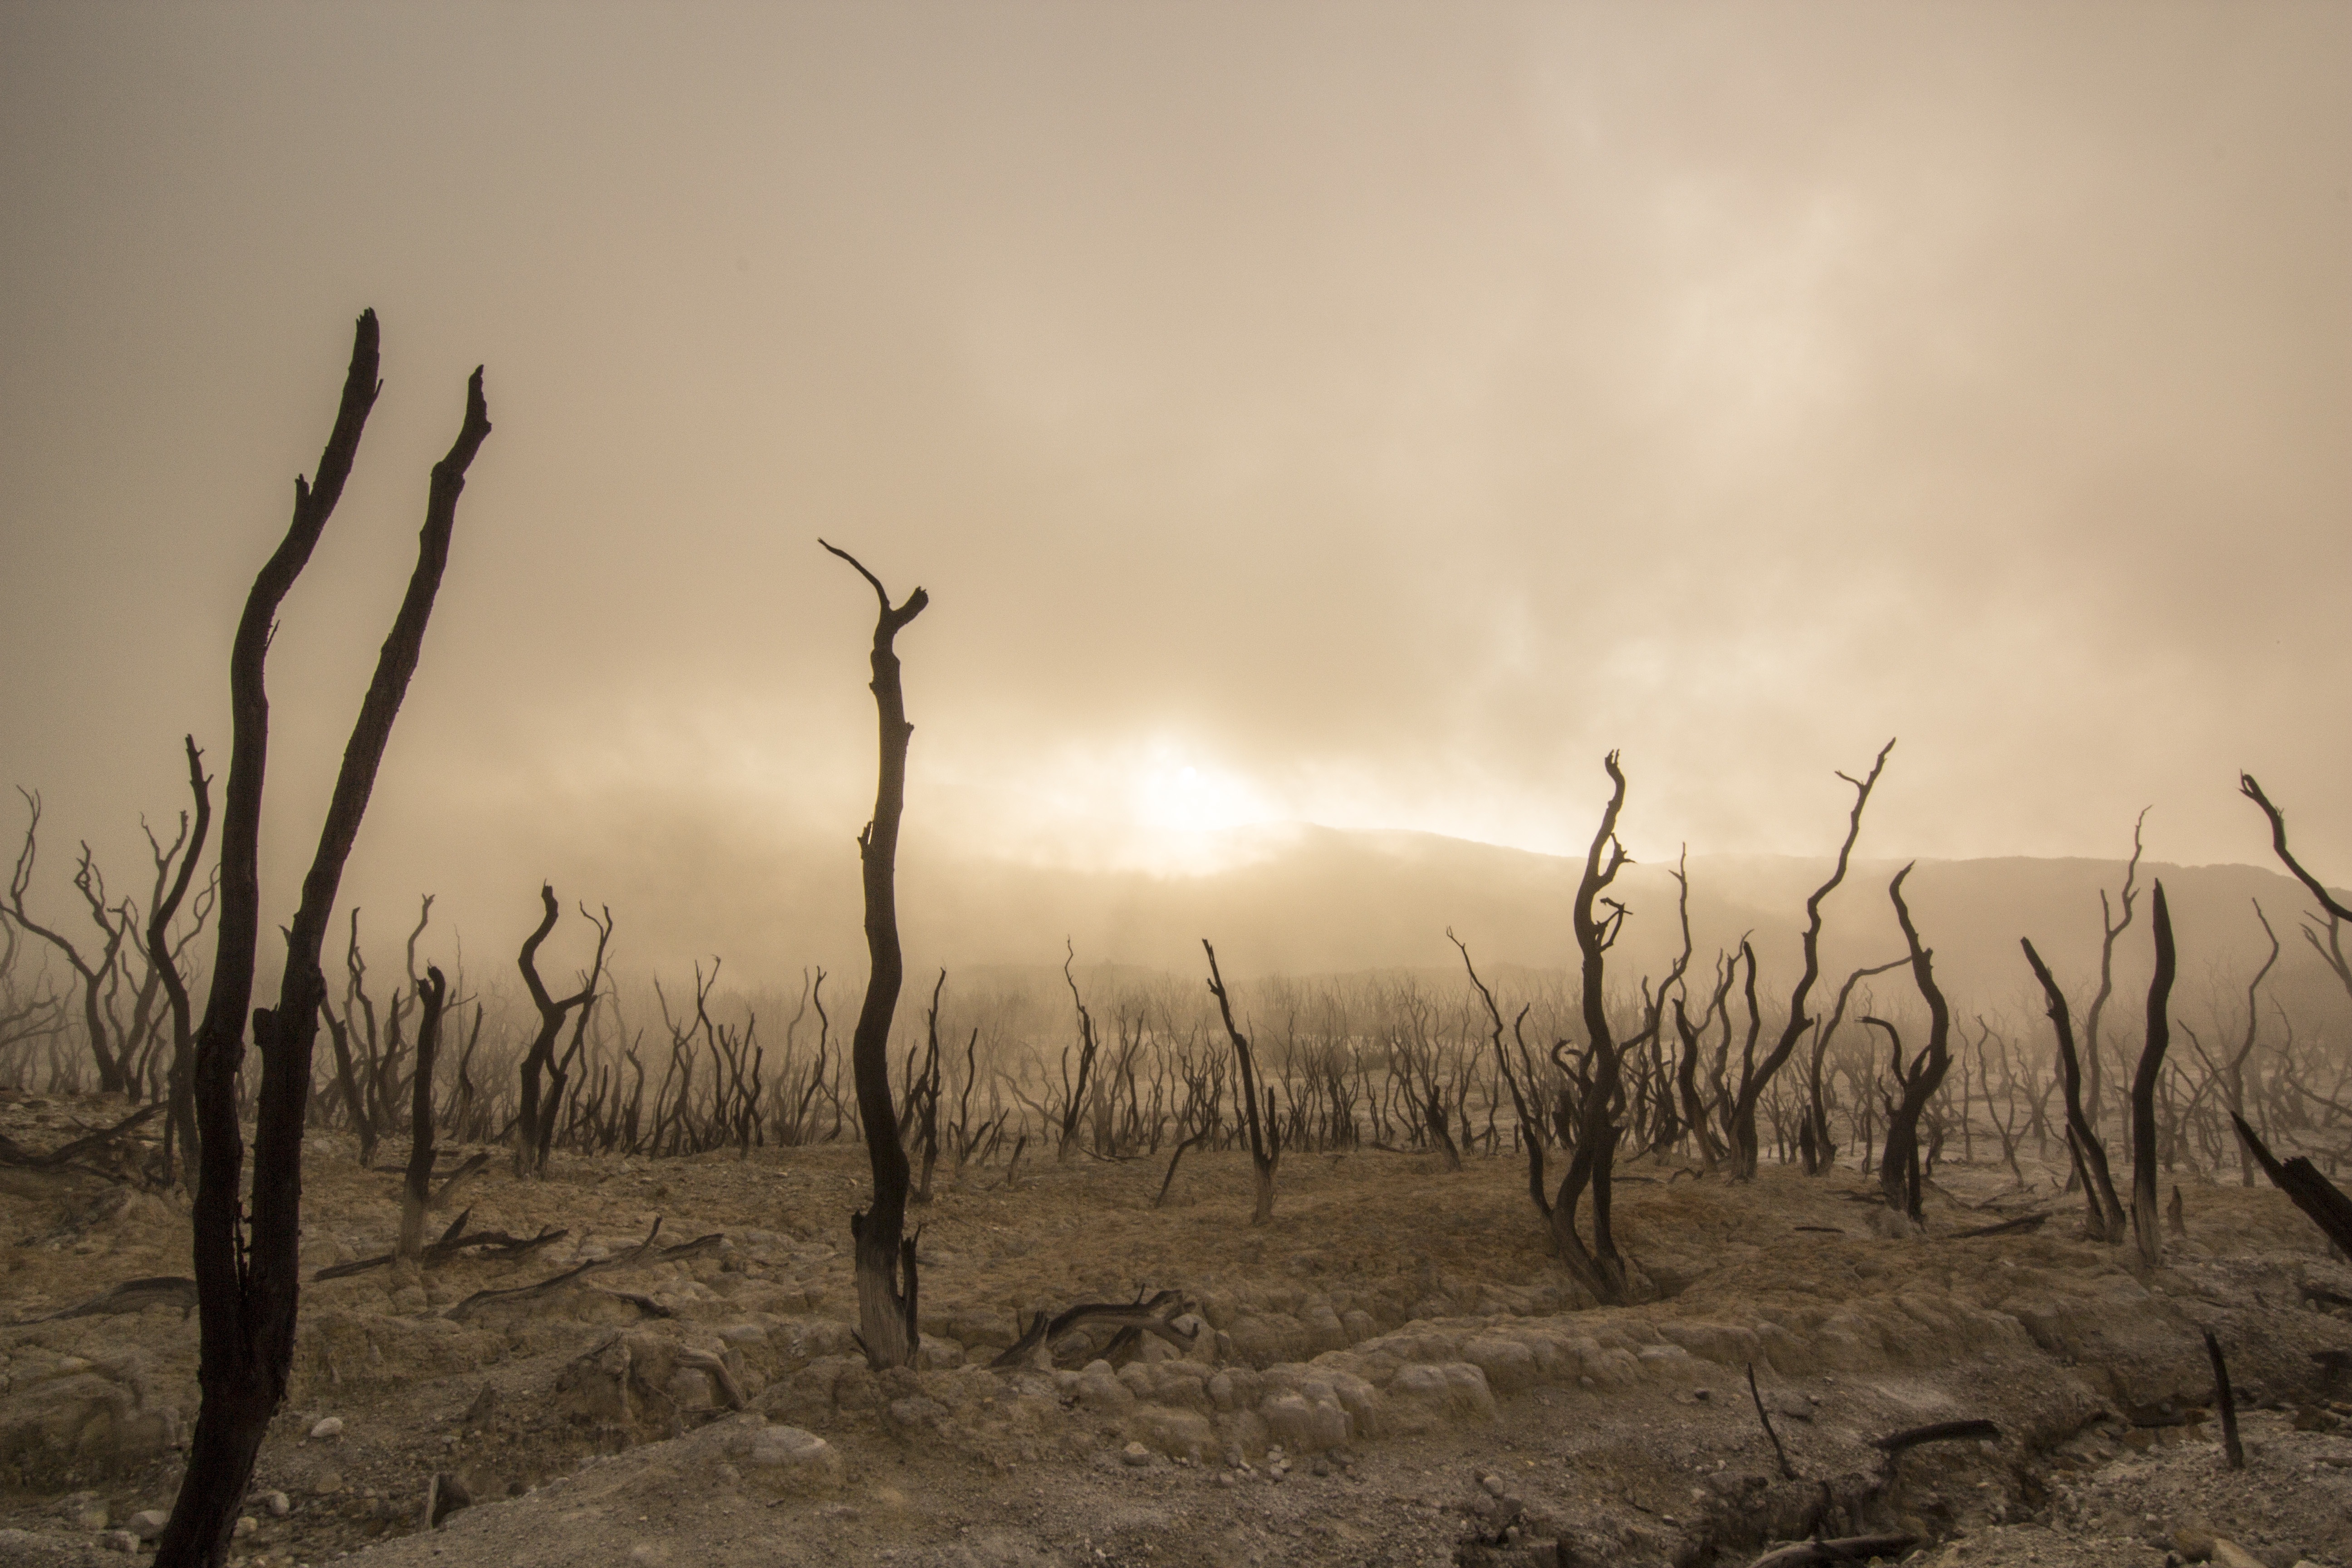
landscape, tree, nature, grass, outdoor, horizon, silhouette, wood, fog, mist, field, prairie, sunlight, morning, wind, trunk, dawn, dry, wild, environment, scenery, soil, dead, savanna, plain, ecology, deserted, climate, disaster, horror, destruction, habitat, drought, dead trees, natural environment, atmospheric phenomenon, grass family